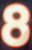
Number: 8